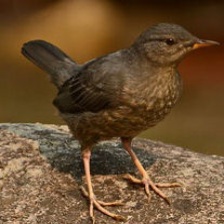
Species: AMERICAN DIPPER
Scientific name: CINCLUS MEXICANUS